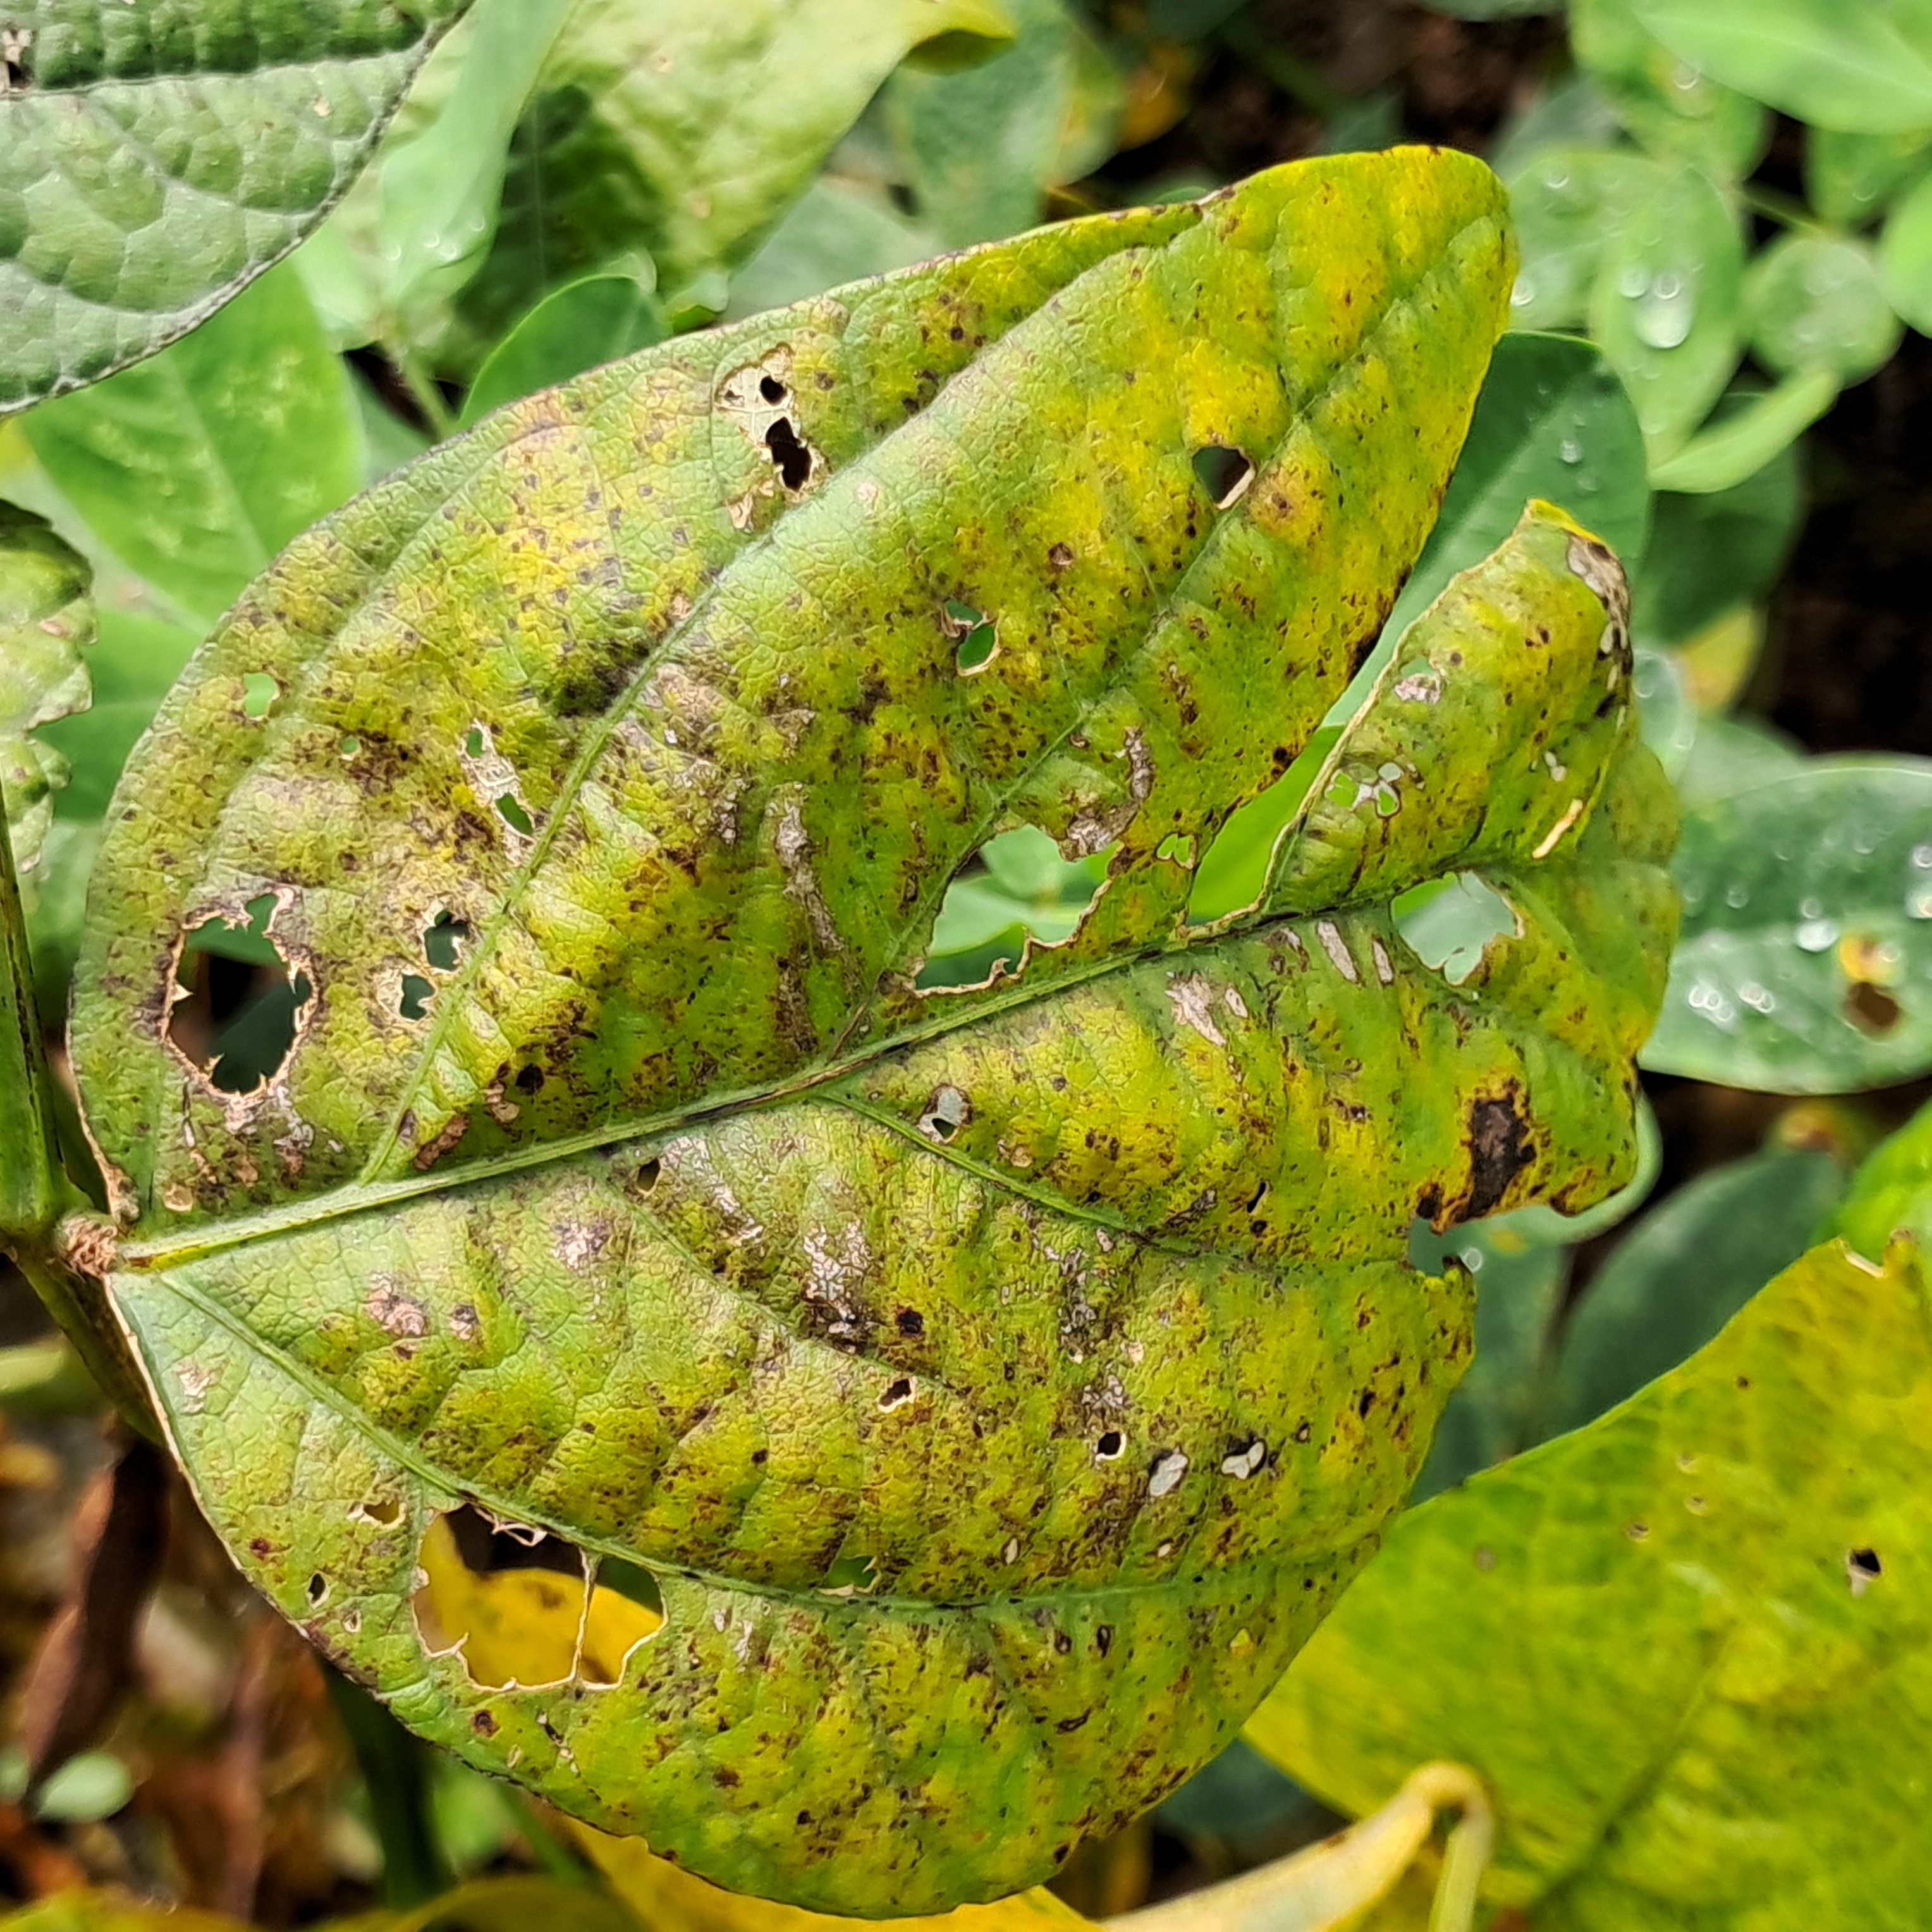
Label: Rust